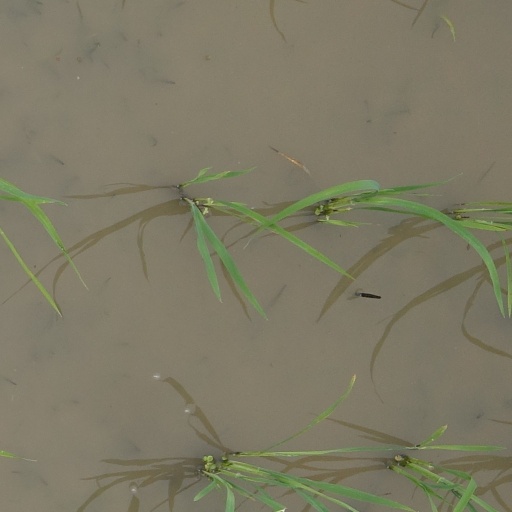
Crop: rice